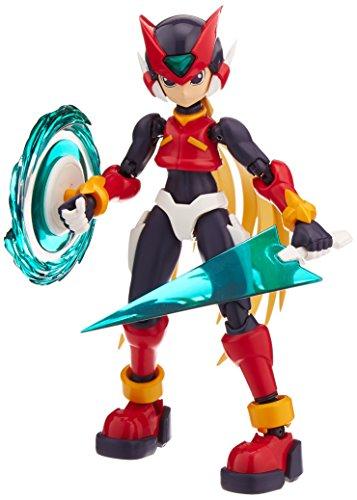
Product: Bandai Tamashii Nations S.H. Figuarts Zero Megaman Zero Model Kit
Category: Toys & Games | Collectible Toys | Statues, Bobbleheads & Busts
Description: Z-Saber, Buster Shot and Triple Rod included.
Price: $77.56
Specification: ProductDimensions:2x3x5.5inches|ItemWeight:8ounces|ShippingWeight:5.6ounces|DomesticShipping:ItemcanbeshippedwithinU.S.|InternationalShipping:Thisitemisnoteligibleforinternationalshipping.LearnMore|ASIN:B00KY6KAPA|Itemmodelnumber:BAN91357|Manufacturerrecommendedage:15-16years